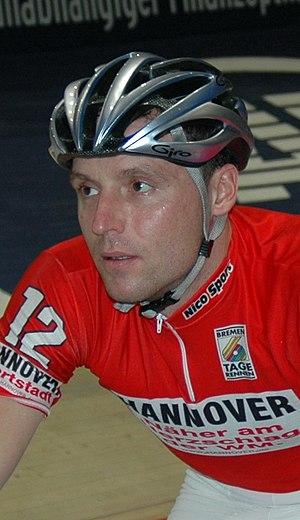
Guido Fulst est un coureur cycliste allemand. Il est notamment double champion olympique et quadruple champion du monde de poursuite par équipes avec la sélection allemande.